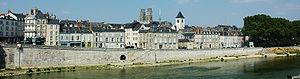
Orléans [ɔʁleɑ̃] est une commune française du centre-nord de la France, située à environ 120 kilomètres au sud de Paris. Siège du conseil de la métropole d'Orléans, la ville est également le chef-lieu du département du Loiret et de la région Centre-Val de Loire, ce qui en fait la métropole la plus proche de Paris.